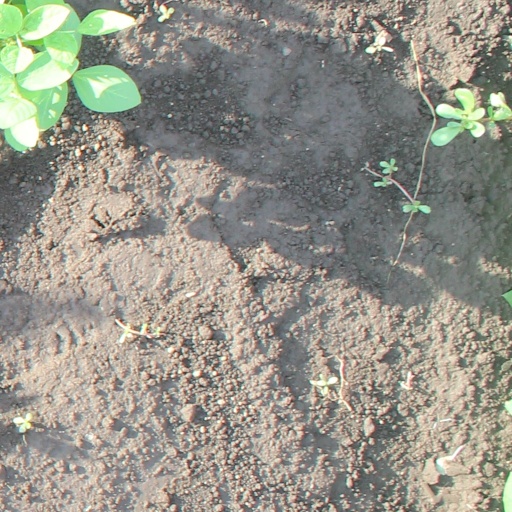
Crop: soybean